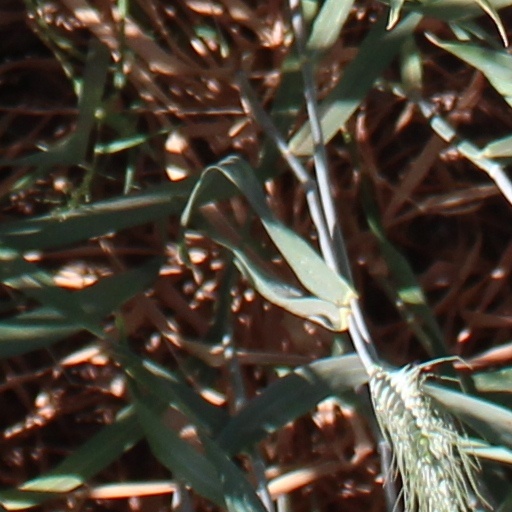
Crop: wheat